Jafco

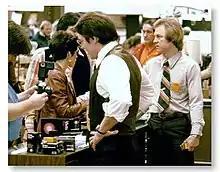
Salesmen working the photography section at Jafco Southcenter (Tukwila, Washington)

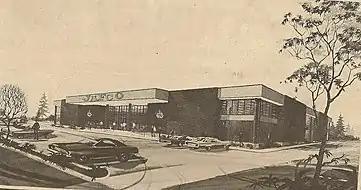
Illustration of a typical Jafco store (from catalog)

Sidney Z. Jaffe, born March 28, 1912, founded Jafco in 1957 with his wife and family in Seattle. After opening Jafco's first location near South Lake Union, Jaffe expanded into the catalog business with mail-ordering and processing right at their facilities. Throughout his ownership in the company, Sidney Z. Jaffe opened nearly twenty showrooms in Washington and Oregon. Jaffe's entire family helped manage the stores, with his wife Ruby and their sons Paul and Larry as well as his daughter Susan. In his spare time, he was a philanthropist, and donated generous amounts of money to many charities, synagogues and organizations around the Greater Seattle region. Sidney Jaffe died on May 25, 1979, at the age of 67.